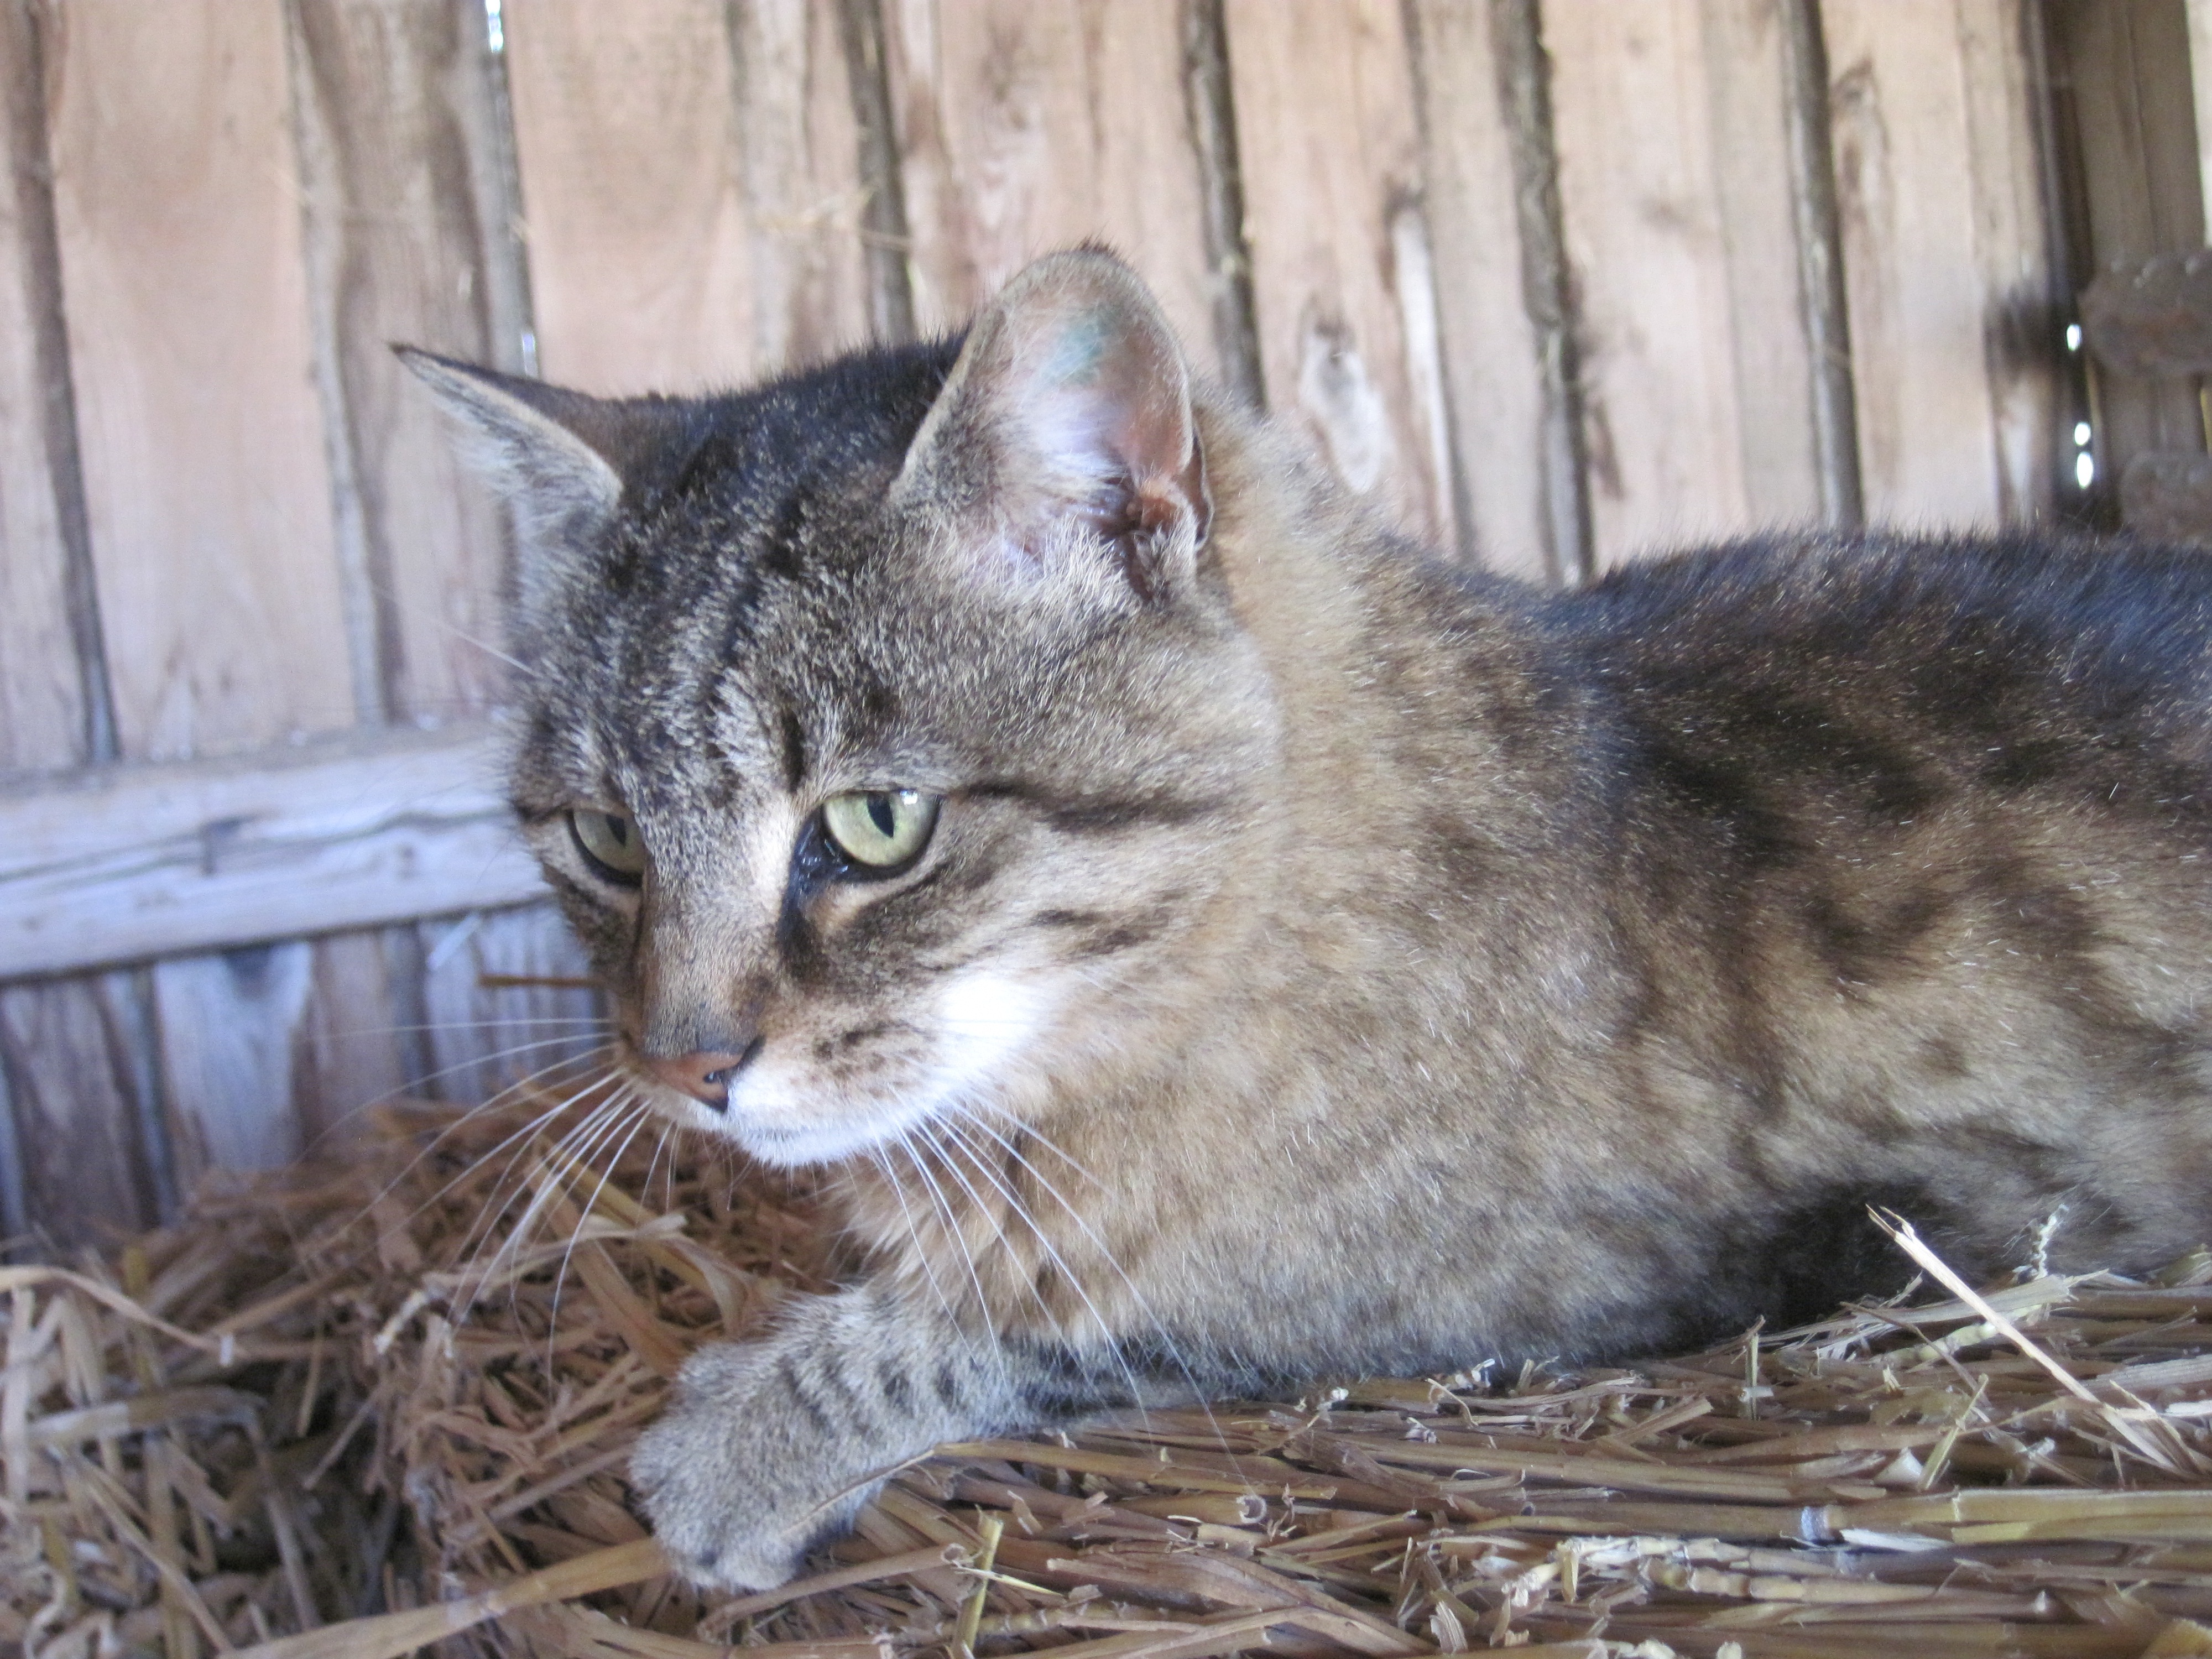
kitten, cat, mammal, fauna, whiskers, straw, vertebrate, domestic cat, bobcat, mackerel, tabby cat, norwegian forest cat, european shorthair, wild cat, small to medium sized cats, cat like mammal, carnivoran, nebelung, domestic short haired cat, pixie bob, rusty spotted cat